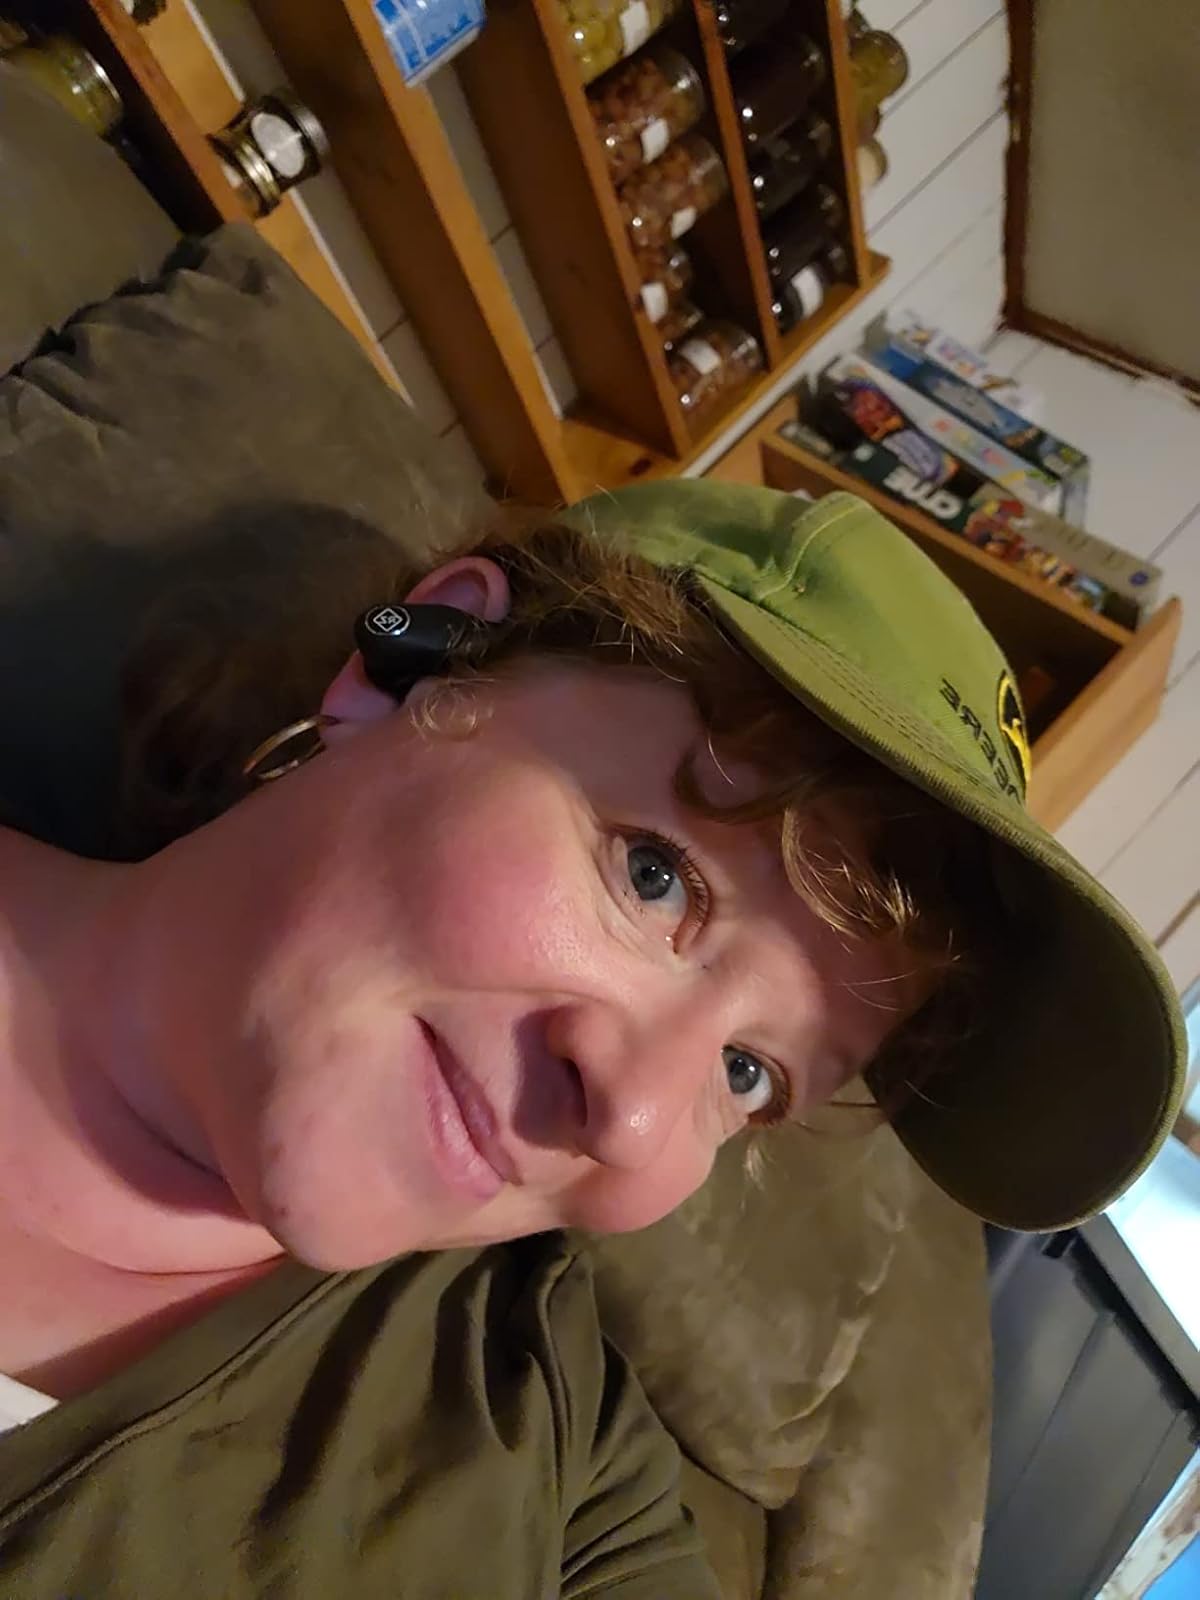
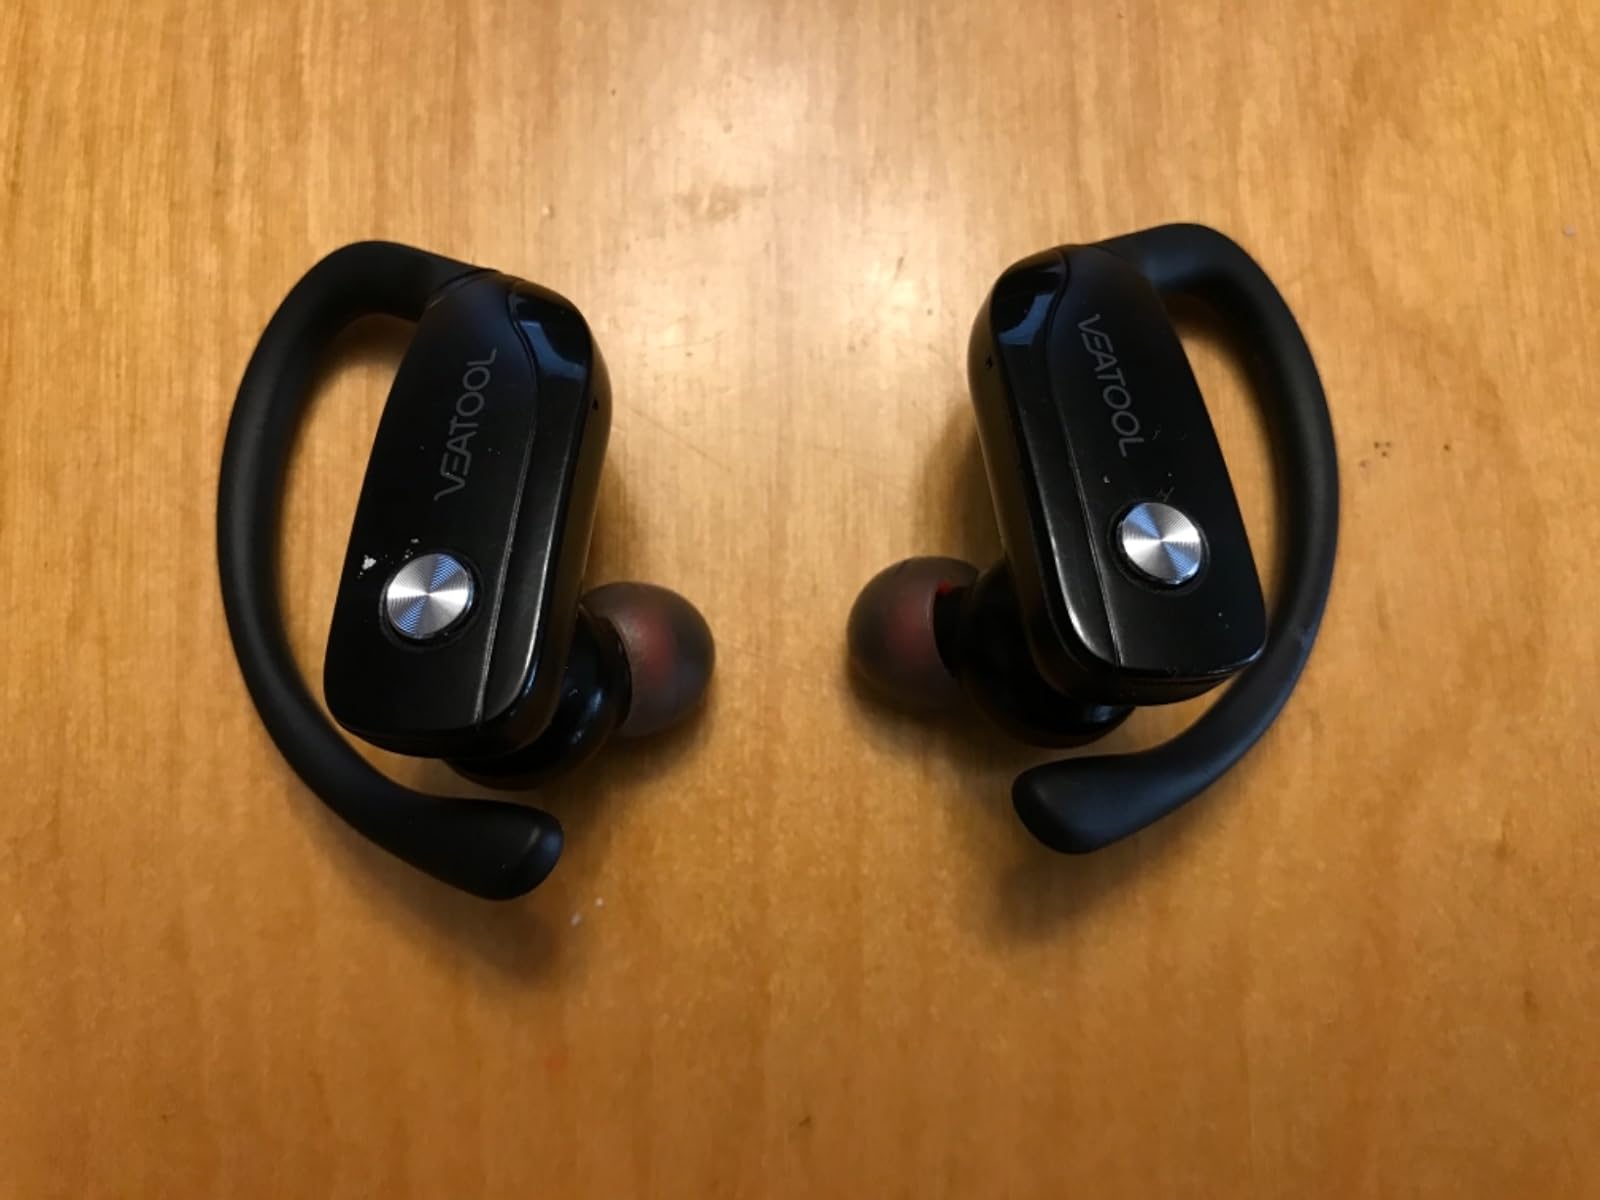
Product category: earbuds
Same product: no